Władysław Król Municipal Stadium

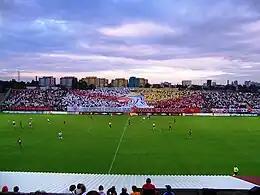
The original ground

The ground has hosted football games since 1924. The original stadium, built for association football club ŁKS Łódź, had a combination of grandstands and standing areas, and hosted a maximum crowd of 45,000 on August 21, 1971, when ŁKS Łódź and Polonia Bytom played to a 0–0 draw. The stands were renovated at various times, and by 2001 the field had seating for 12,160 fans, in sections built in various time periods.